Broad Street (ward)

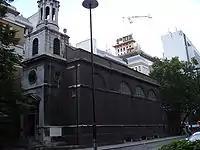
All Hallows-on-the-Wall church

The ward's northern boundary along London Wall and Blomfield Street borders Coleman Street ward, before curving to the north-east along Liverpool Street, the division with Bishopsgate. From here, Old Broad Street runs south-west along the border with Cornhill where it joins Throgmorton Street, its southern boundary—to the south of which is the Bank of England in Walbrook ward. The western boundary follows a series of small courts and alleys adjacent to Moorgate and then runs up Copthall Avenue. A busy commercial area it also contains two livery halls of the Worshipful Company of Carpenters and Worshipful Company of Drapers on the private Throgmorton Avenue which they jointly own. Like many of the City wards it has a social club for people who work in the area, which celebrated its 30th anniversary in March 2006.